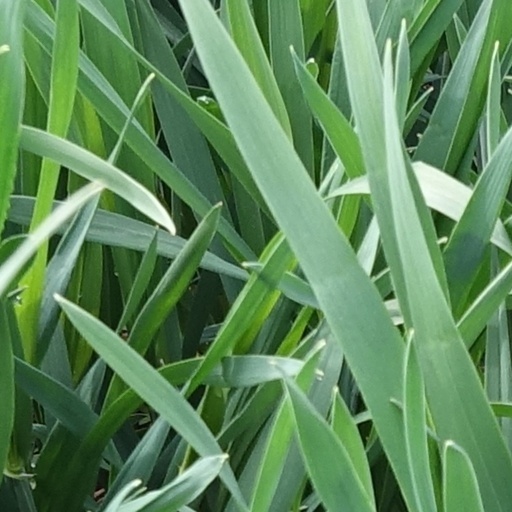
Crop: wheat